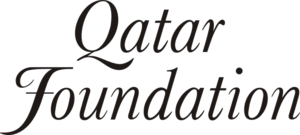
La Fondation pour l'éducation, les sciences et le développement communautaire du Qatar est une organisation privée sans but lucratif dans l'État du Qatar, fondée en 1995 par le cheik Hamad ben Khalifa Al Thani, émir du Qatar jusqu'en 2013